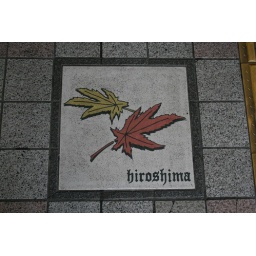
sign in the sidewalk outside JR Hiroshima Station